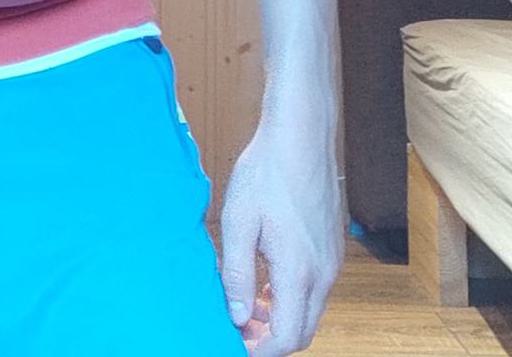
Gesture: no_gesture